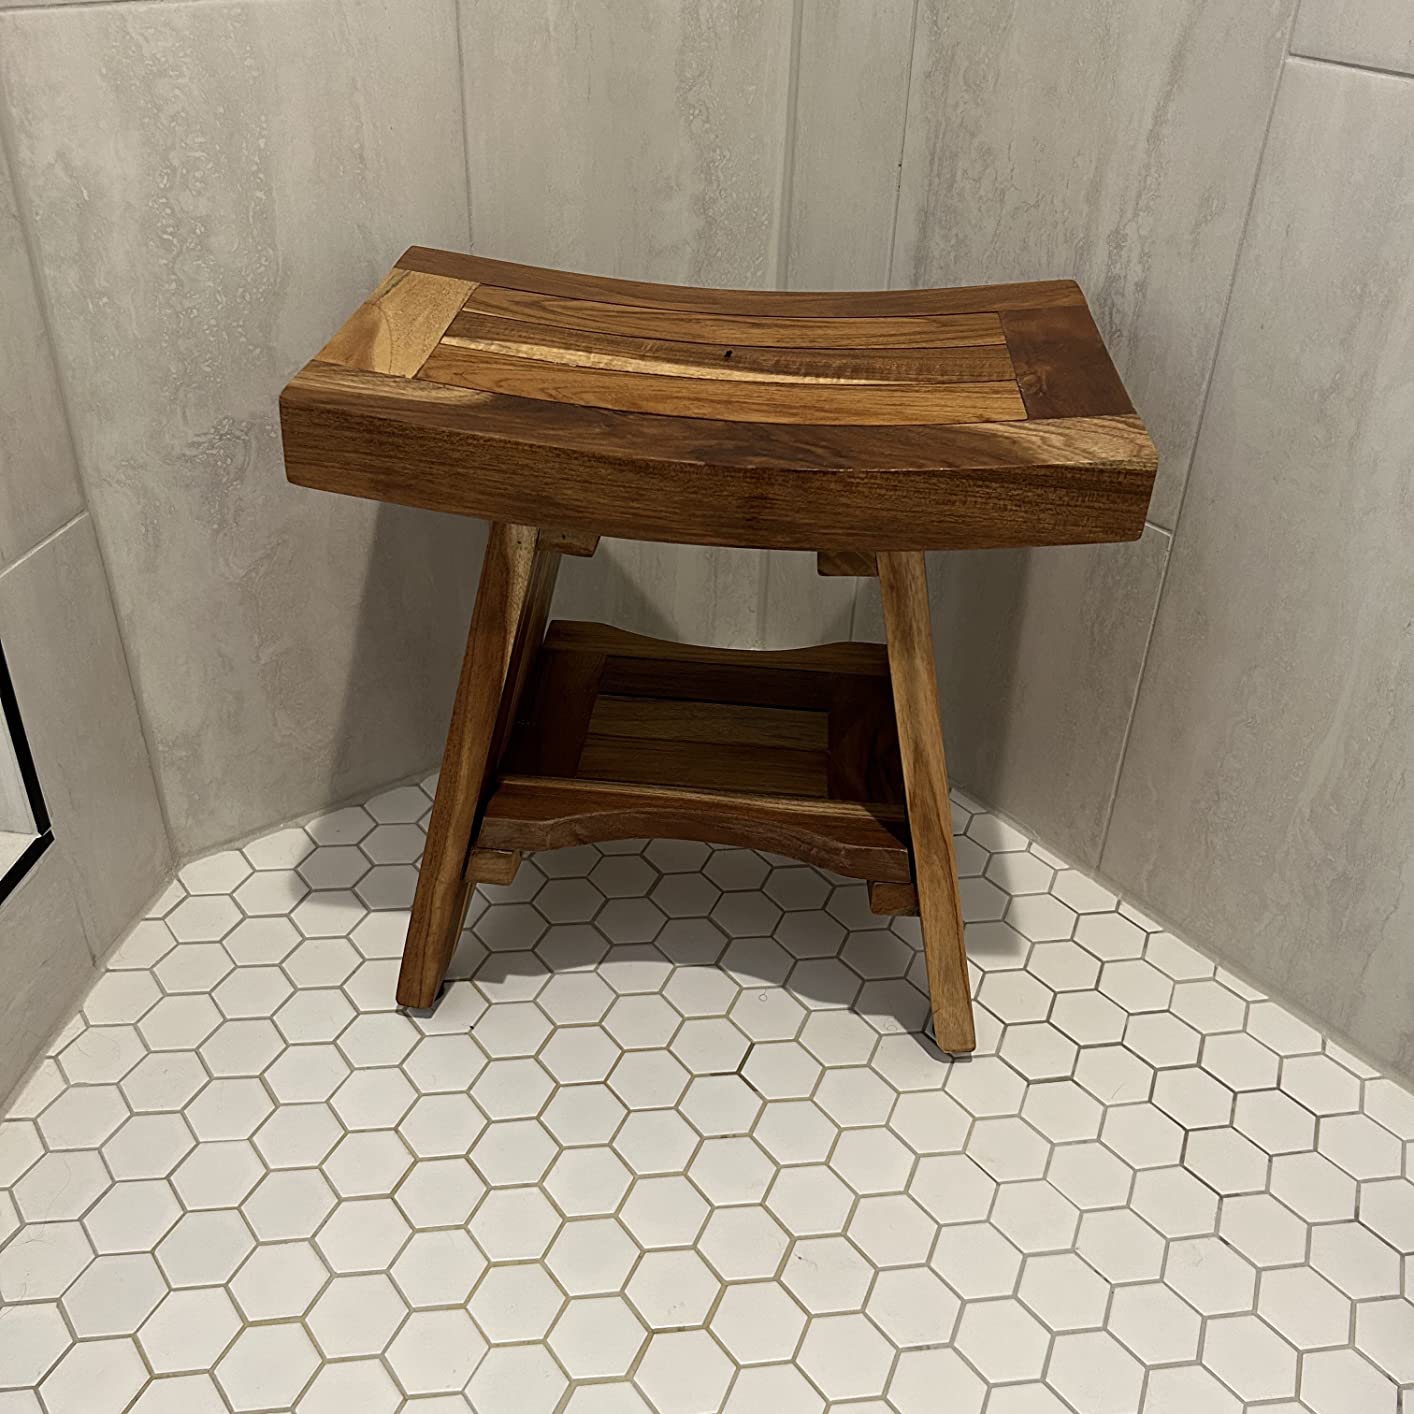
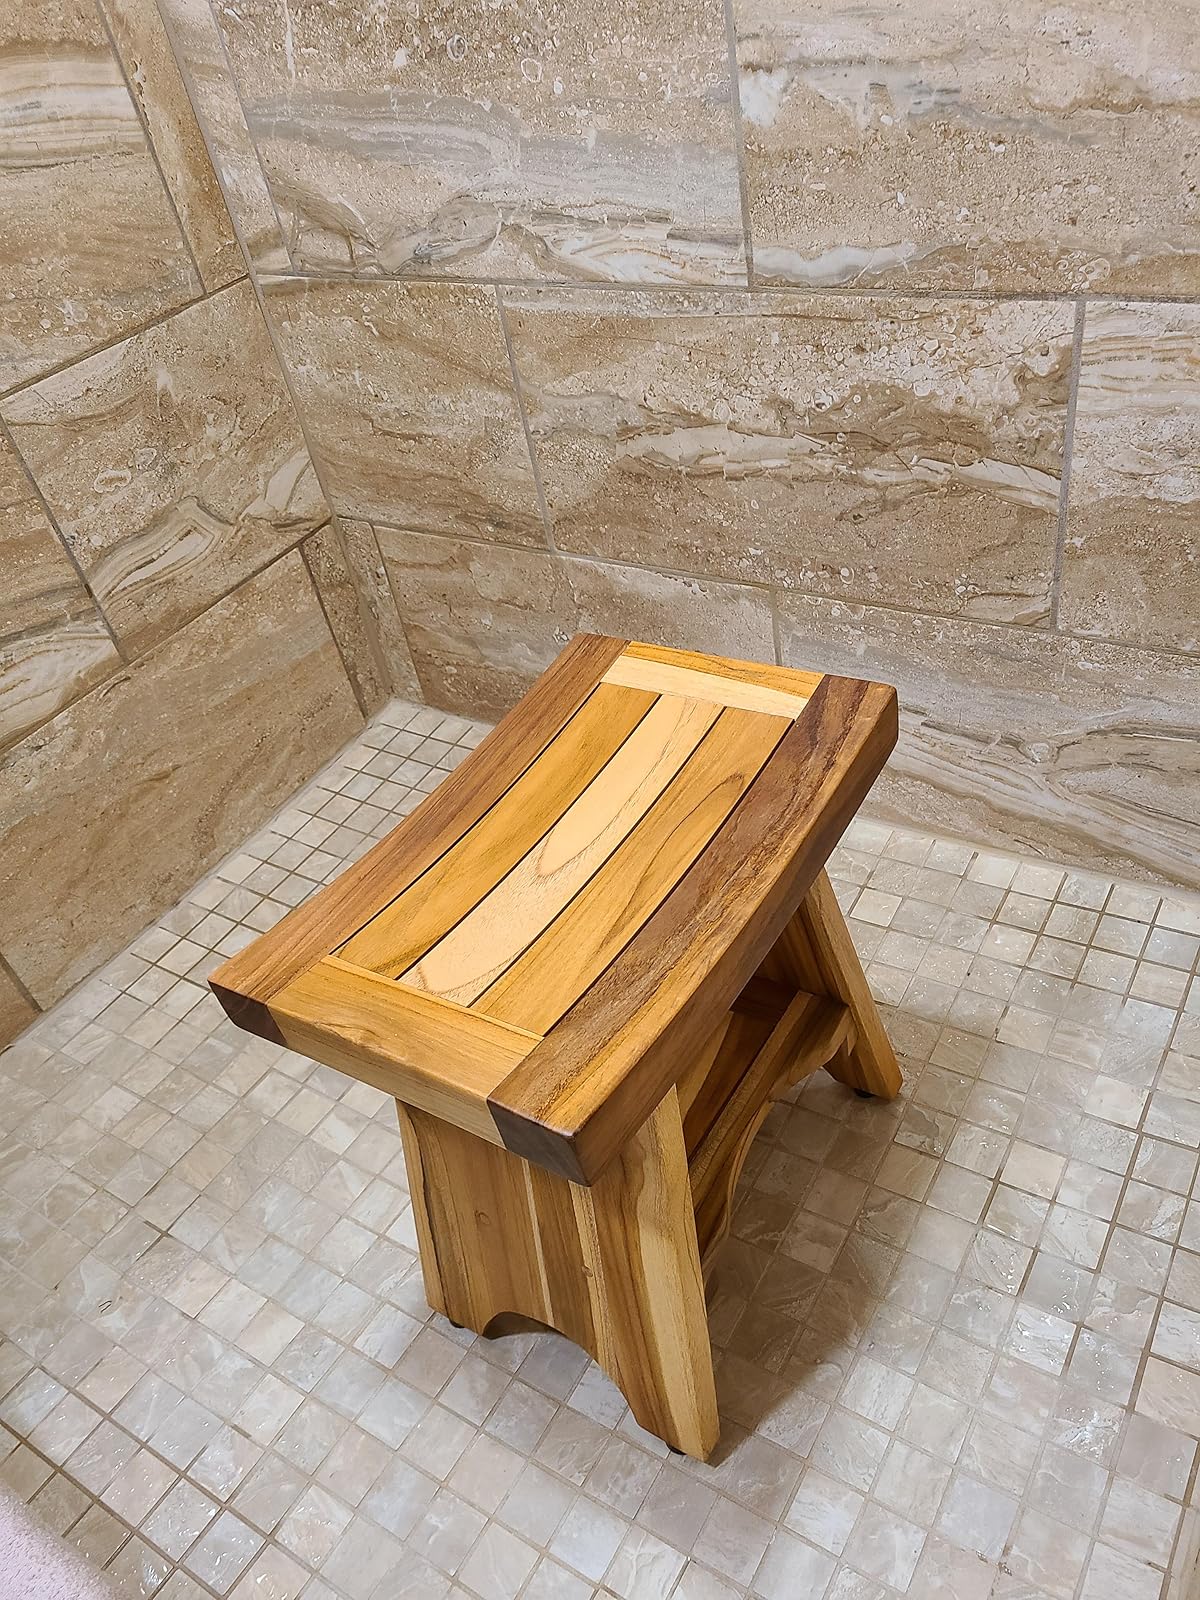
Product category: stool
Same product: yes